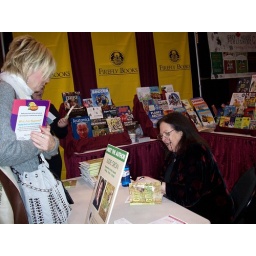
Judie Oron happily signs copies of her book CRY OF THE GIRAFFE at the OLA conference in Feb. 2011.